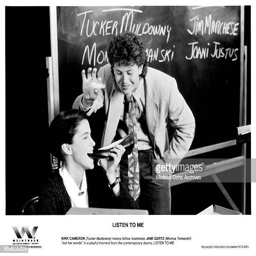
actors on the set of the movie